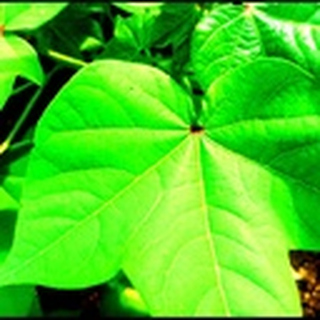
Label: healthy_cotton